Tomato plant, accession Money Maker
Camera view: horizontal (90 deg, fisheye); turntable rotation: 90 degrees
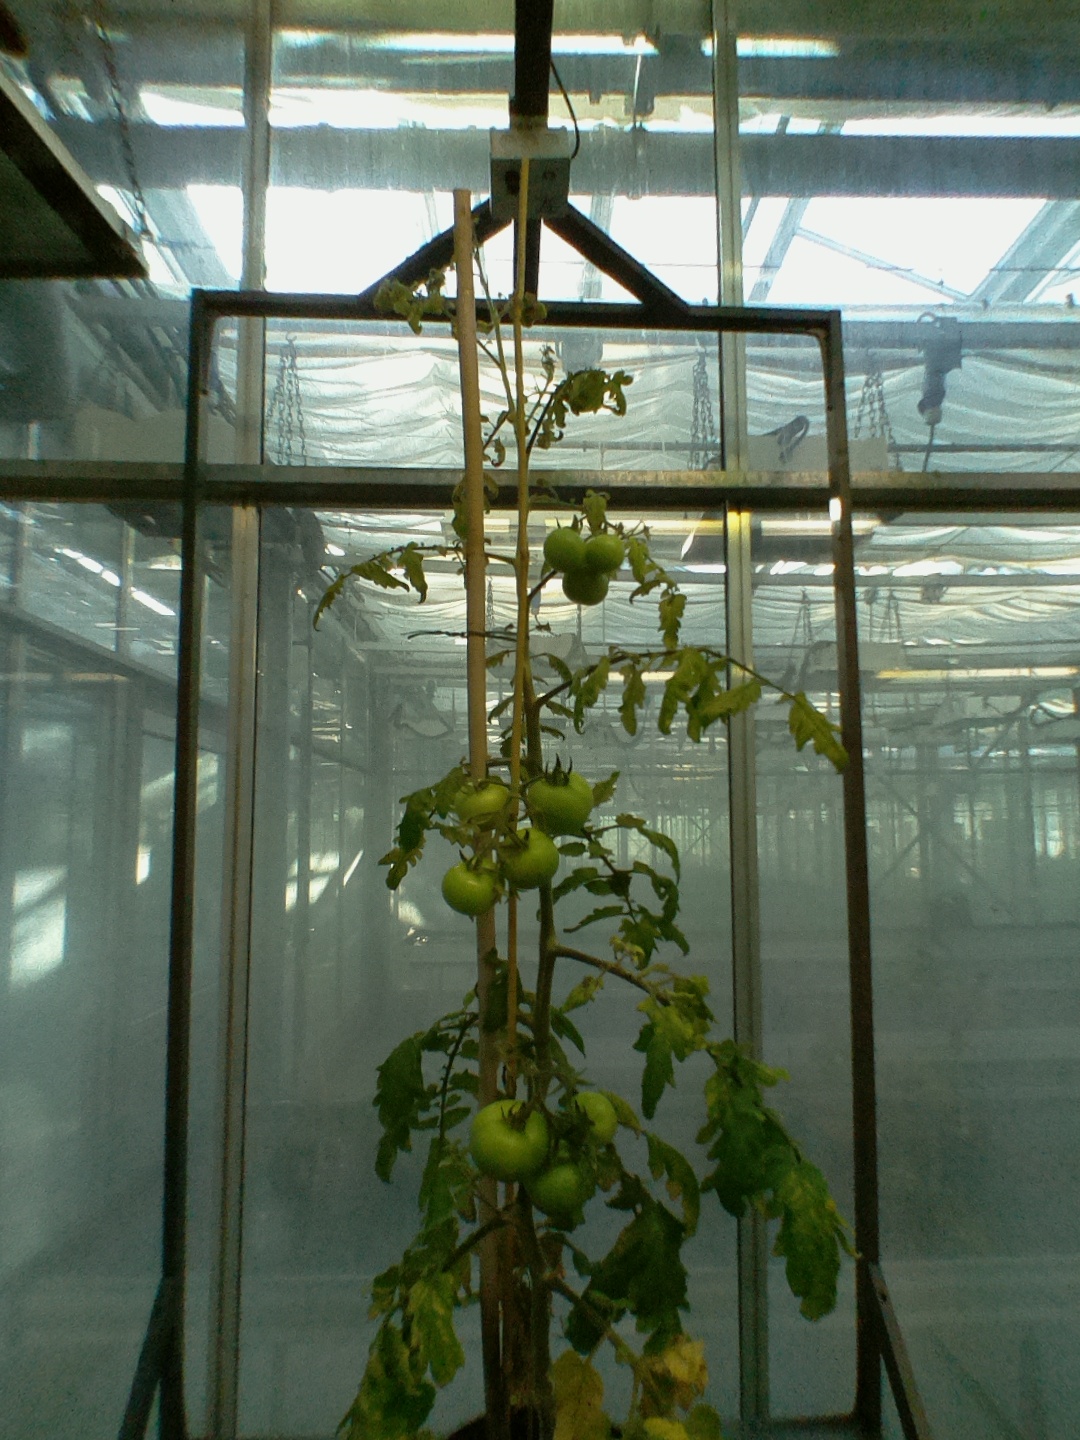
BBCH growth stage 79: 90% -100% of final fruit size